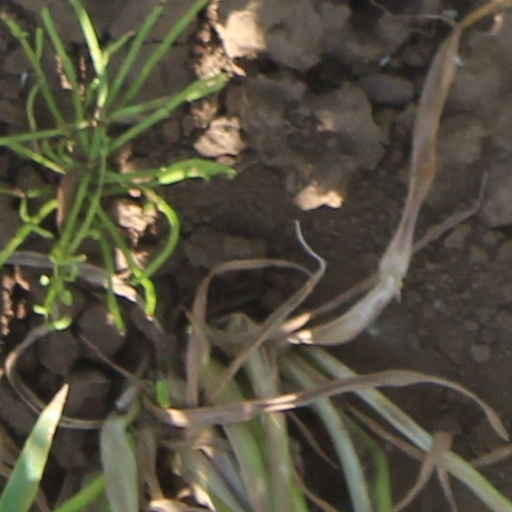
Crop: wheat